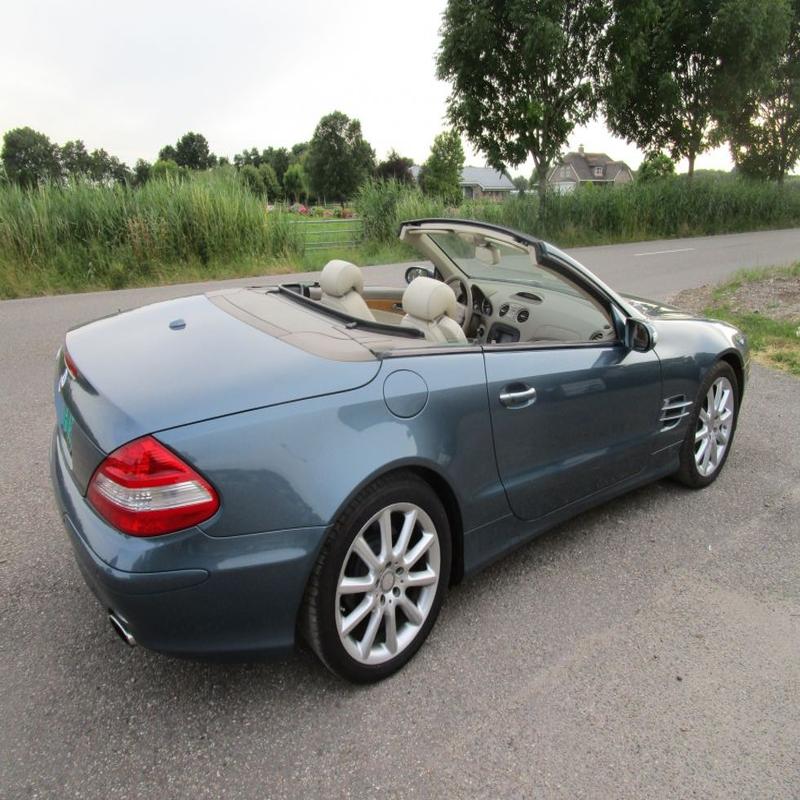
Aucun dommage détecté.
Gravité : aucun